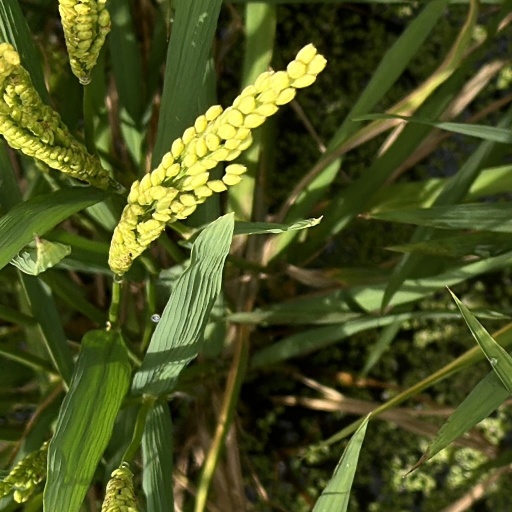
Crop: rice